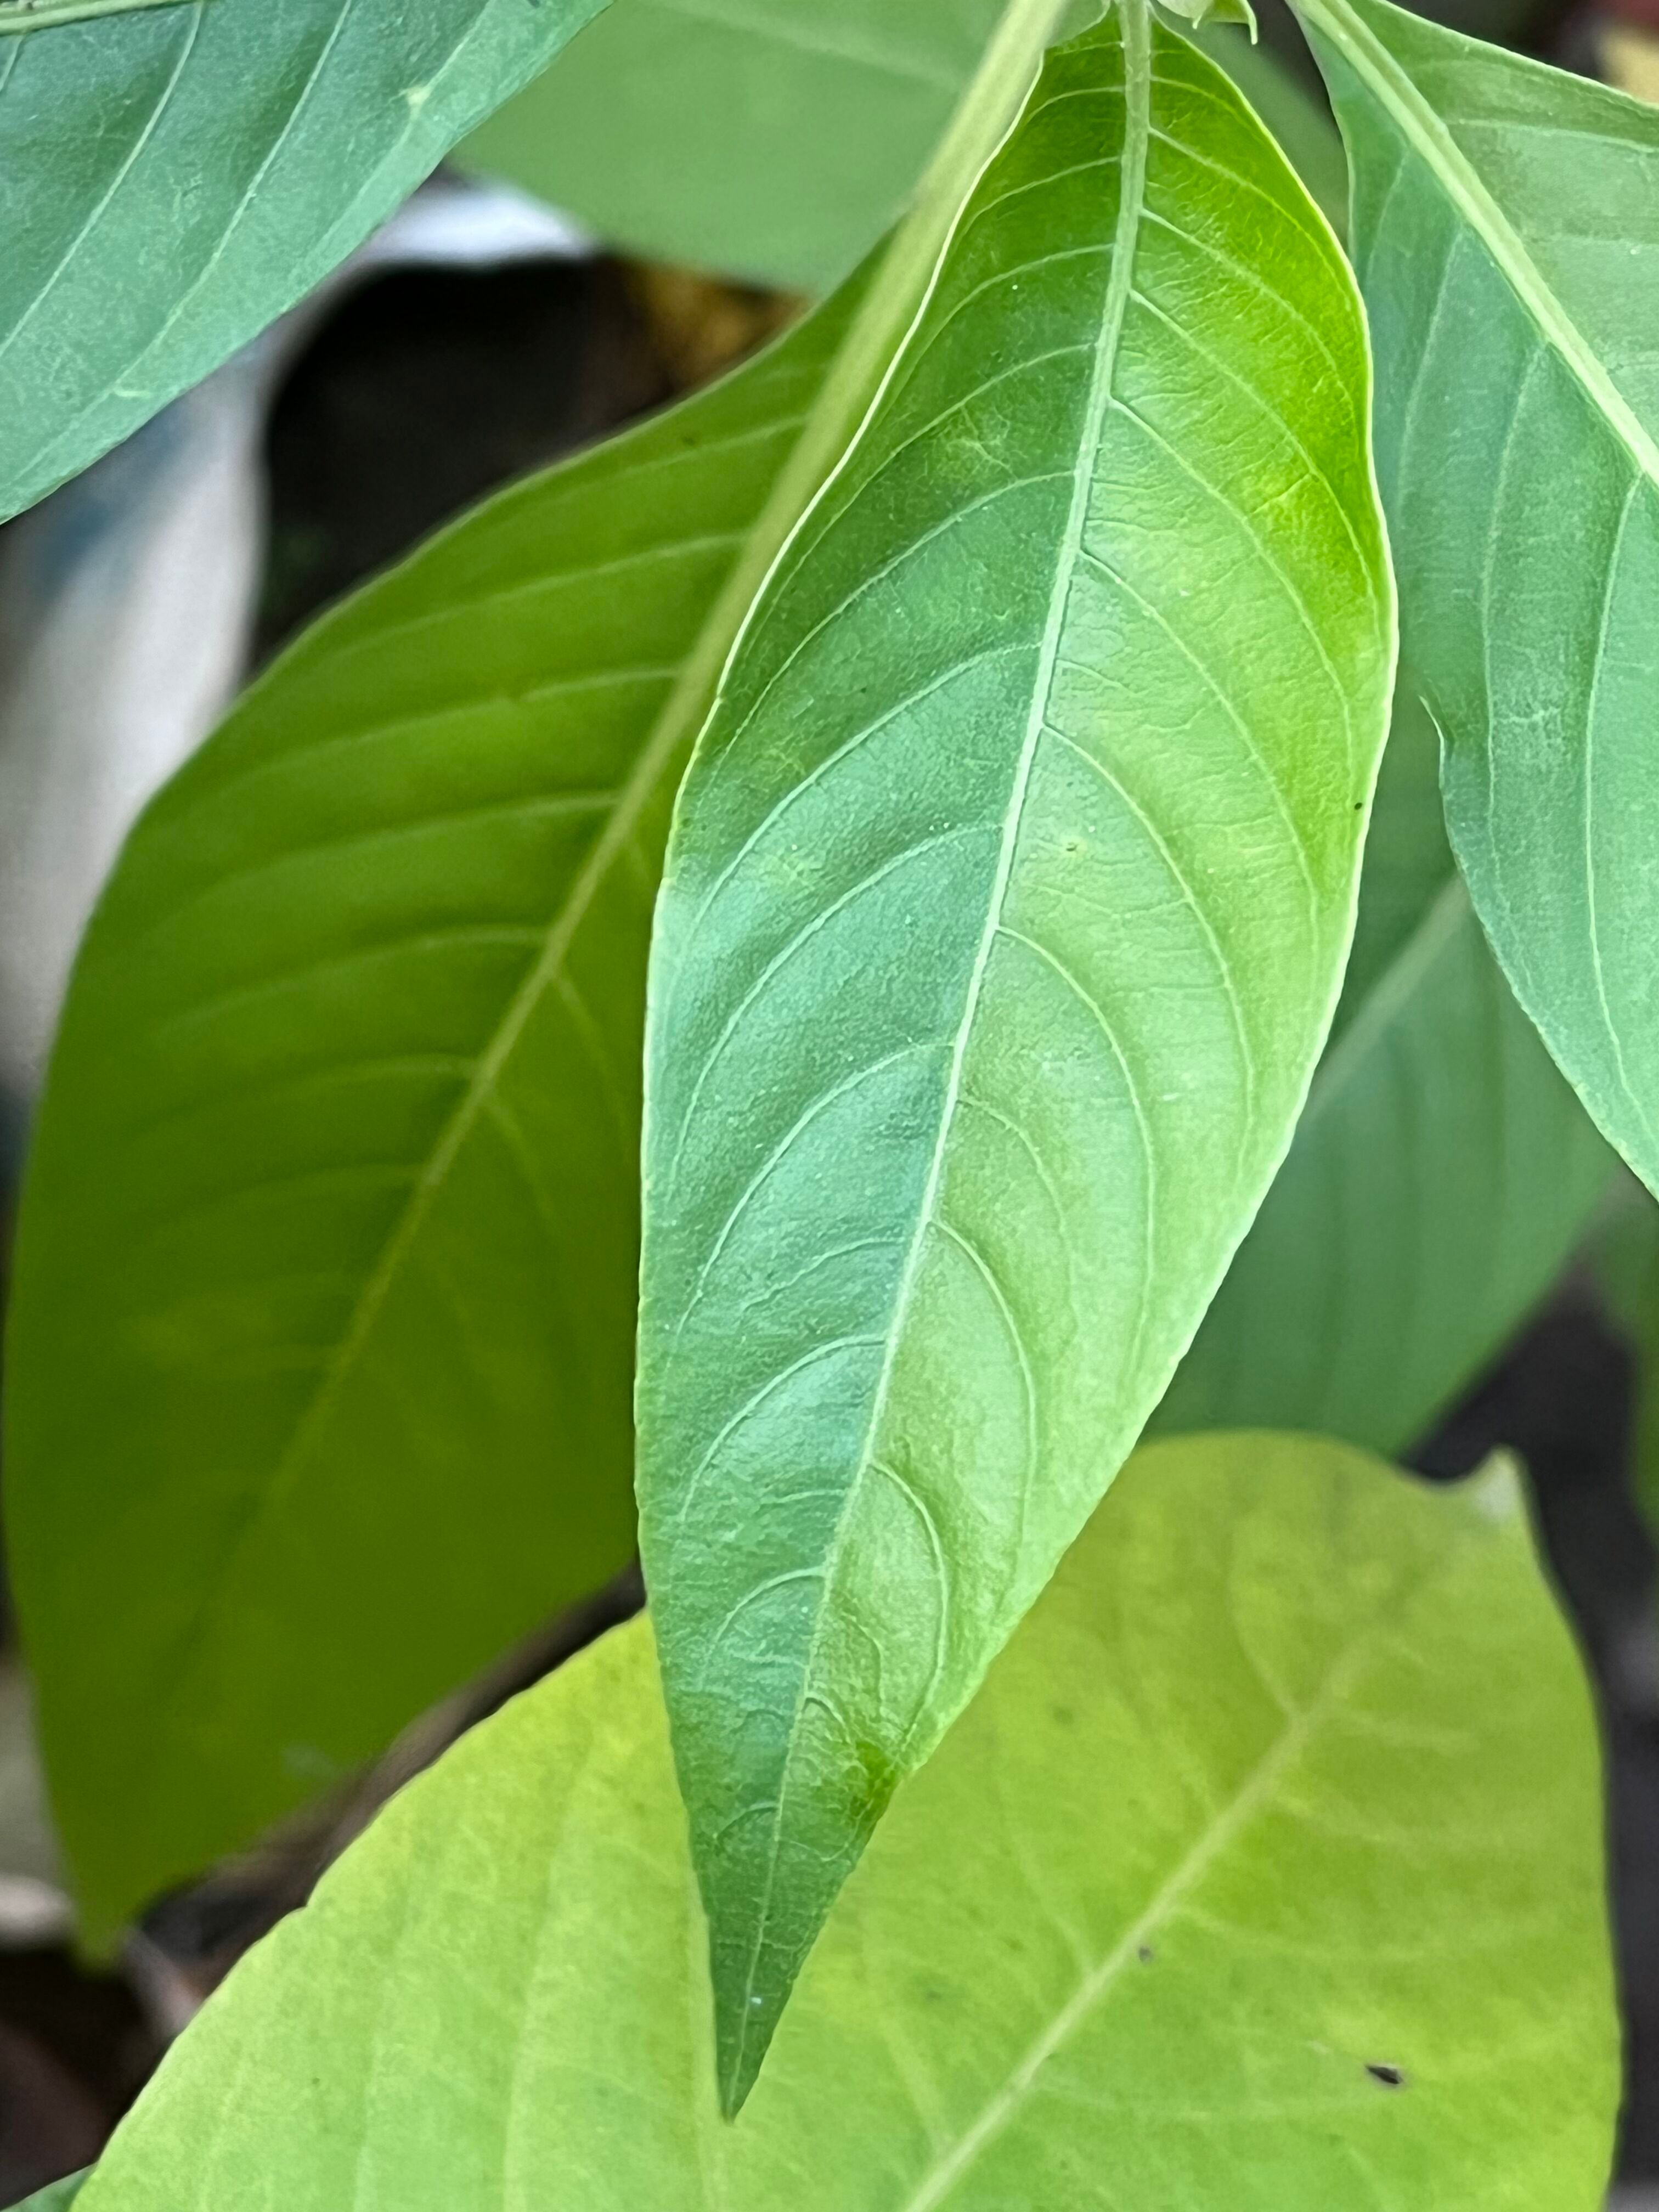
Plant species: justicia-adhatoda